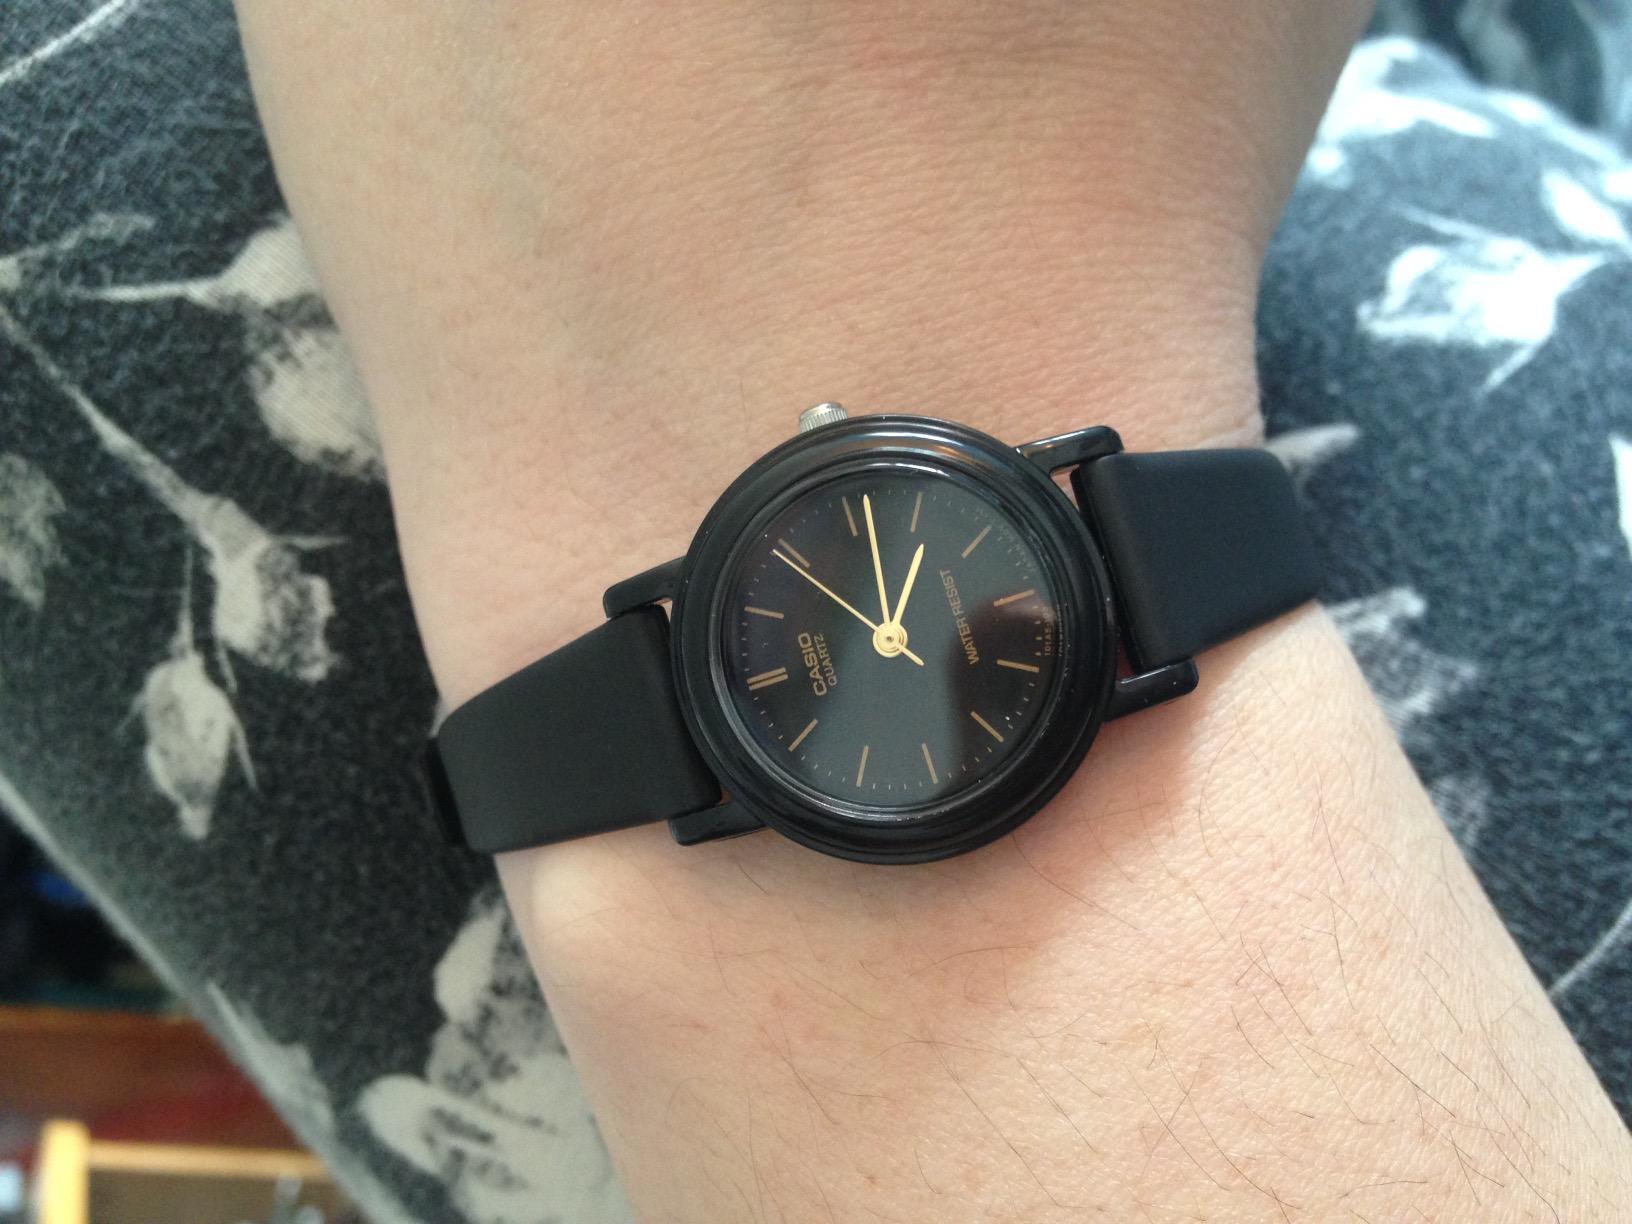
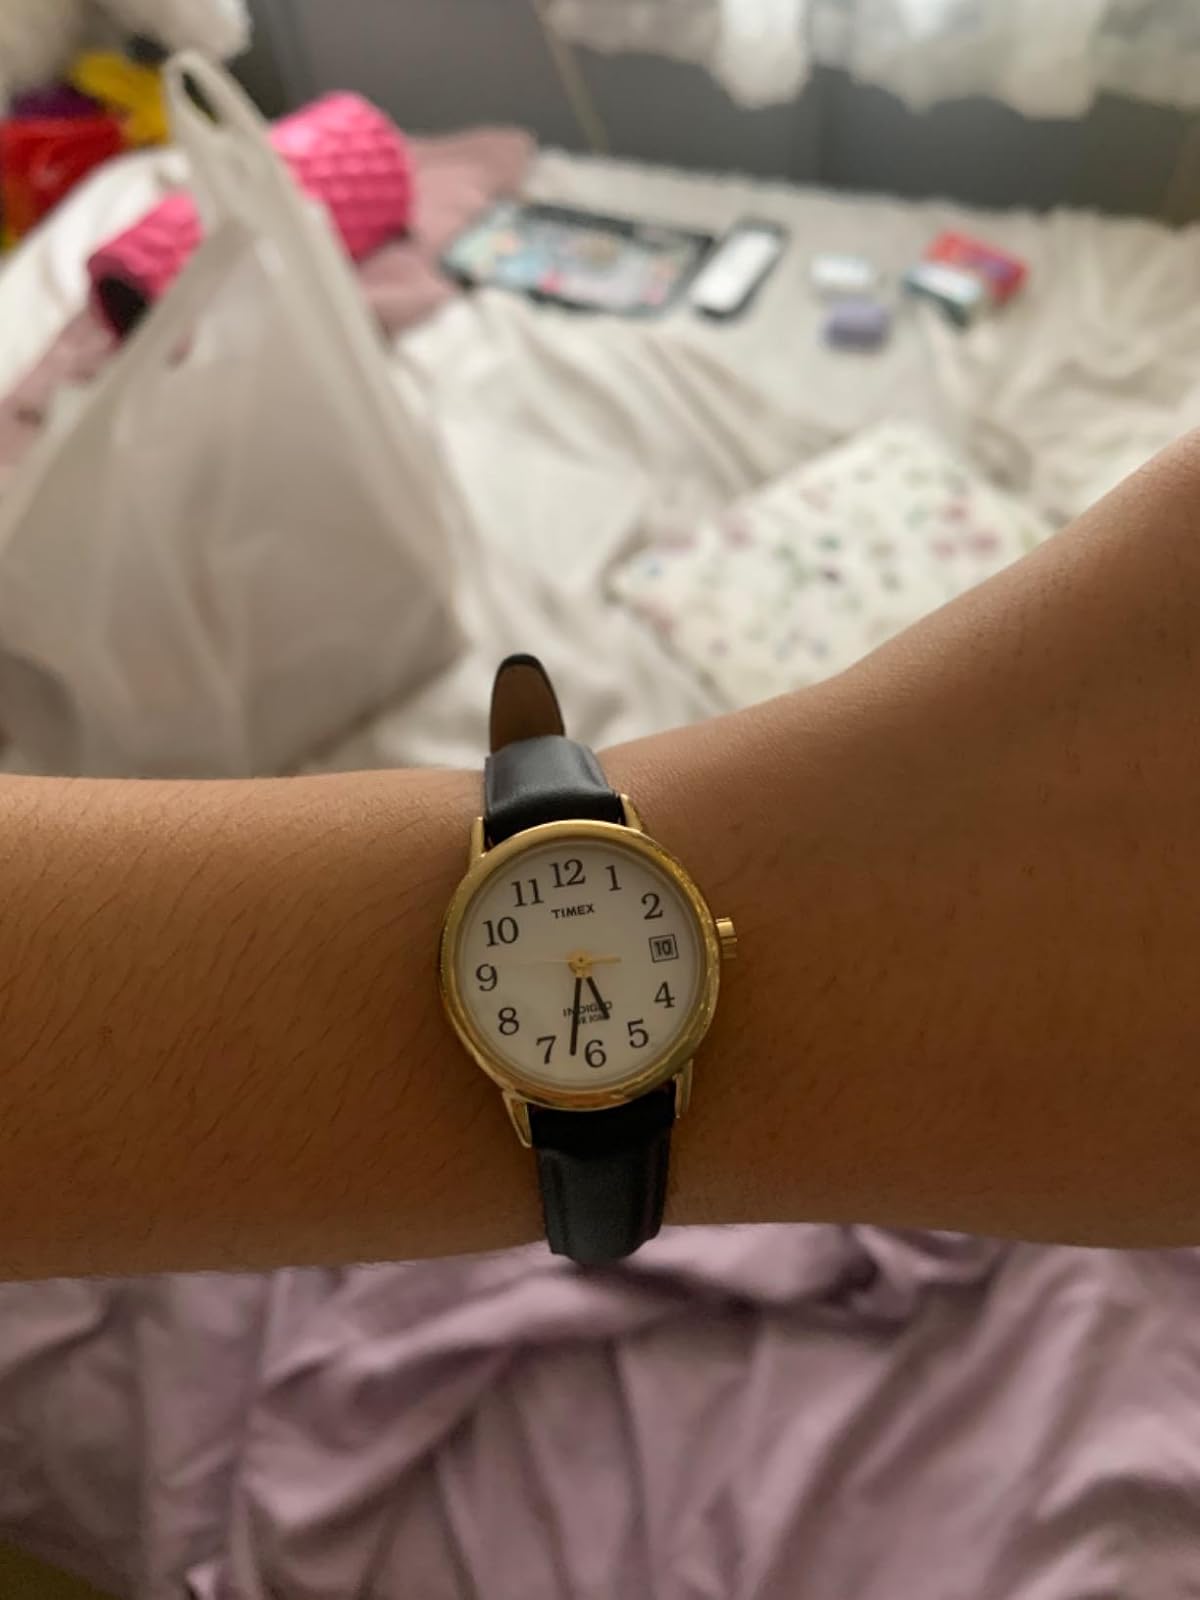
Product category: accessories_watch
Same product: no